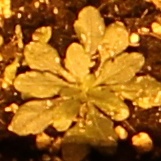
Label: Horseweed